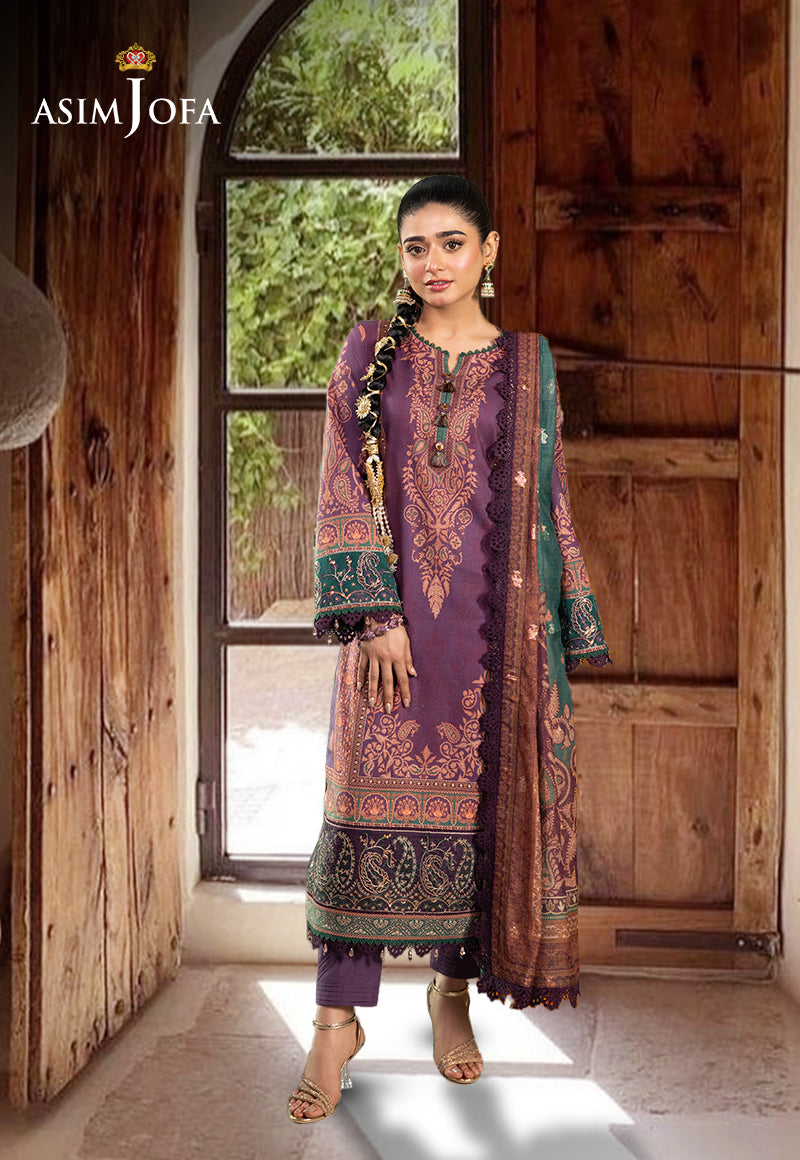
purple multi embroidered salwar suit